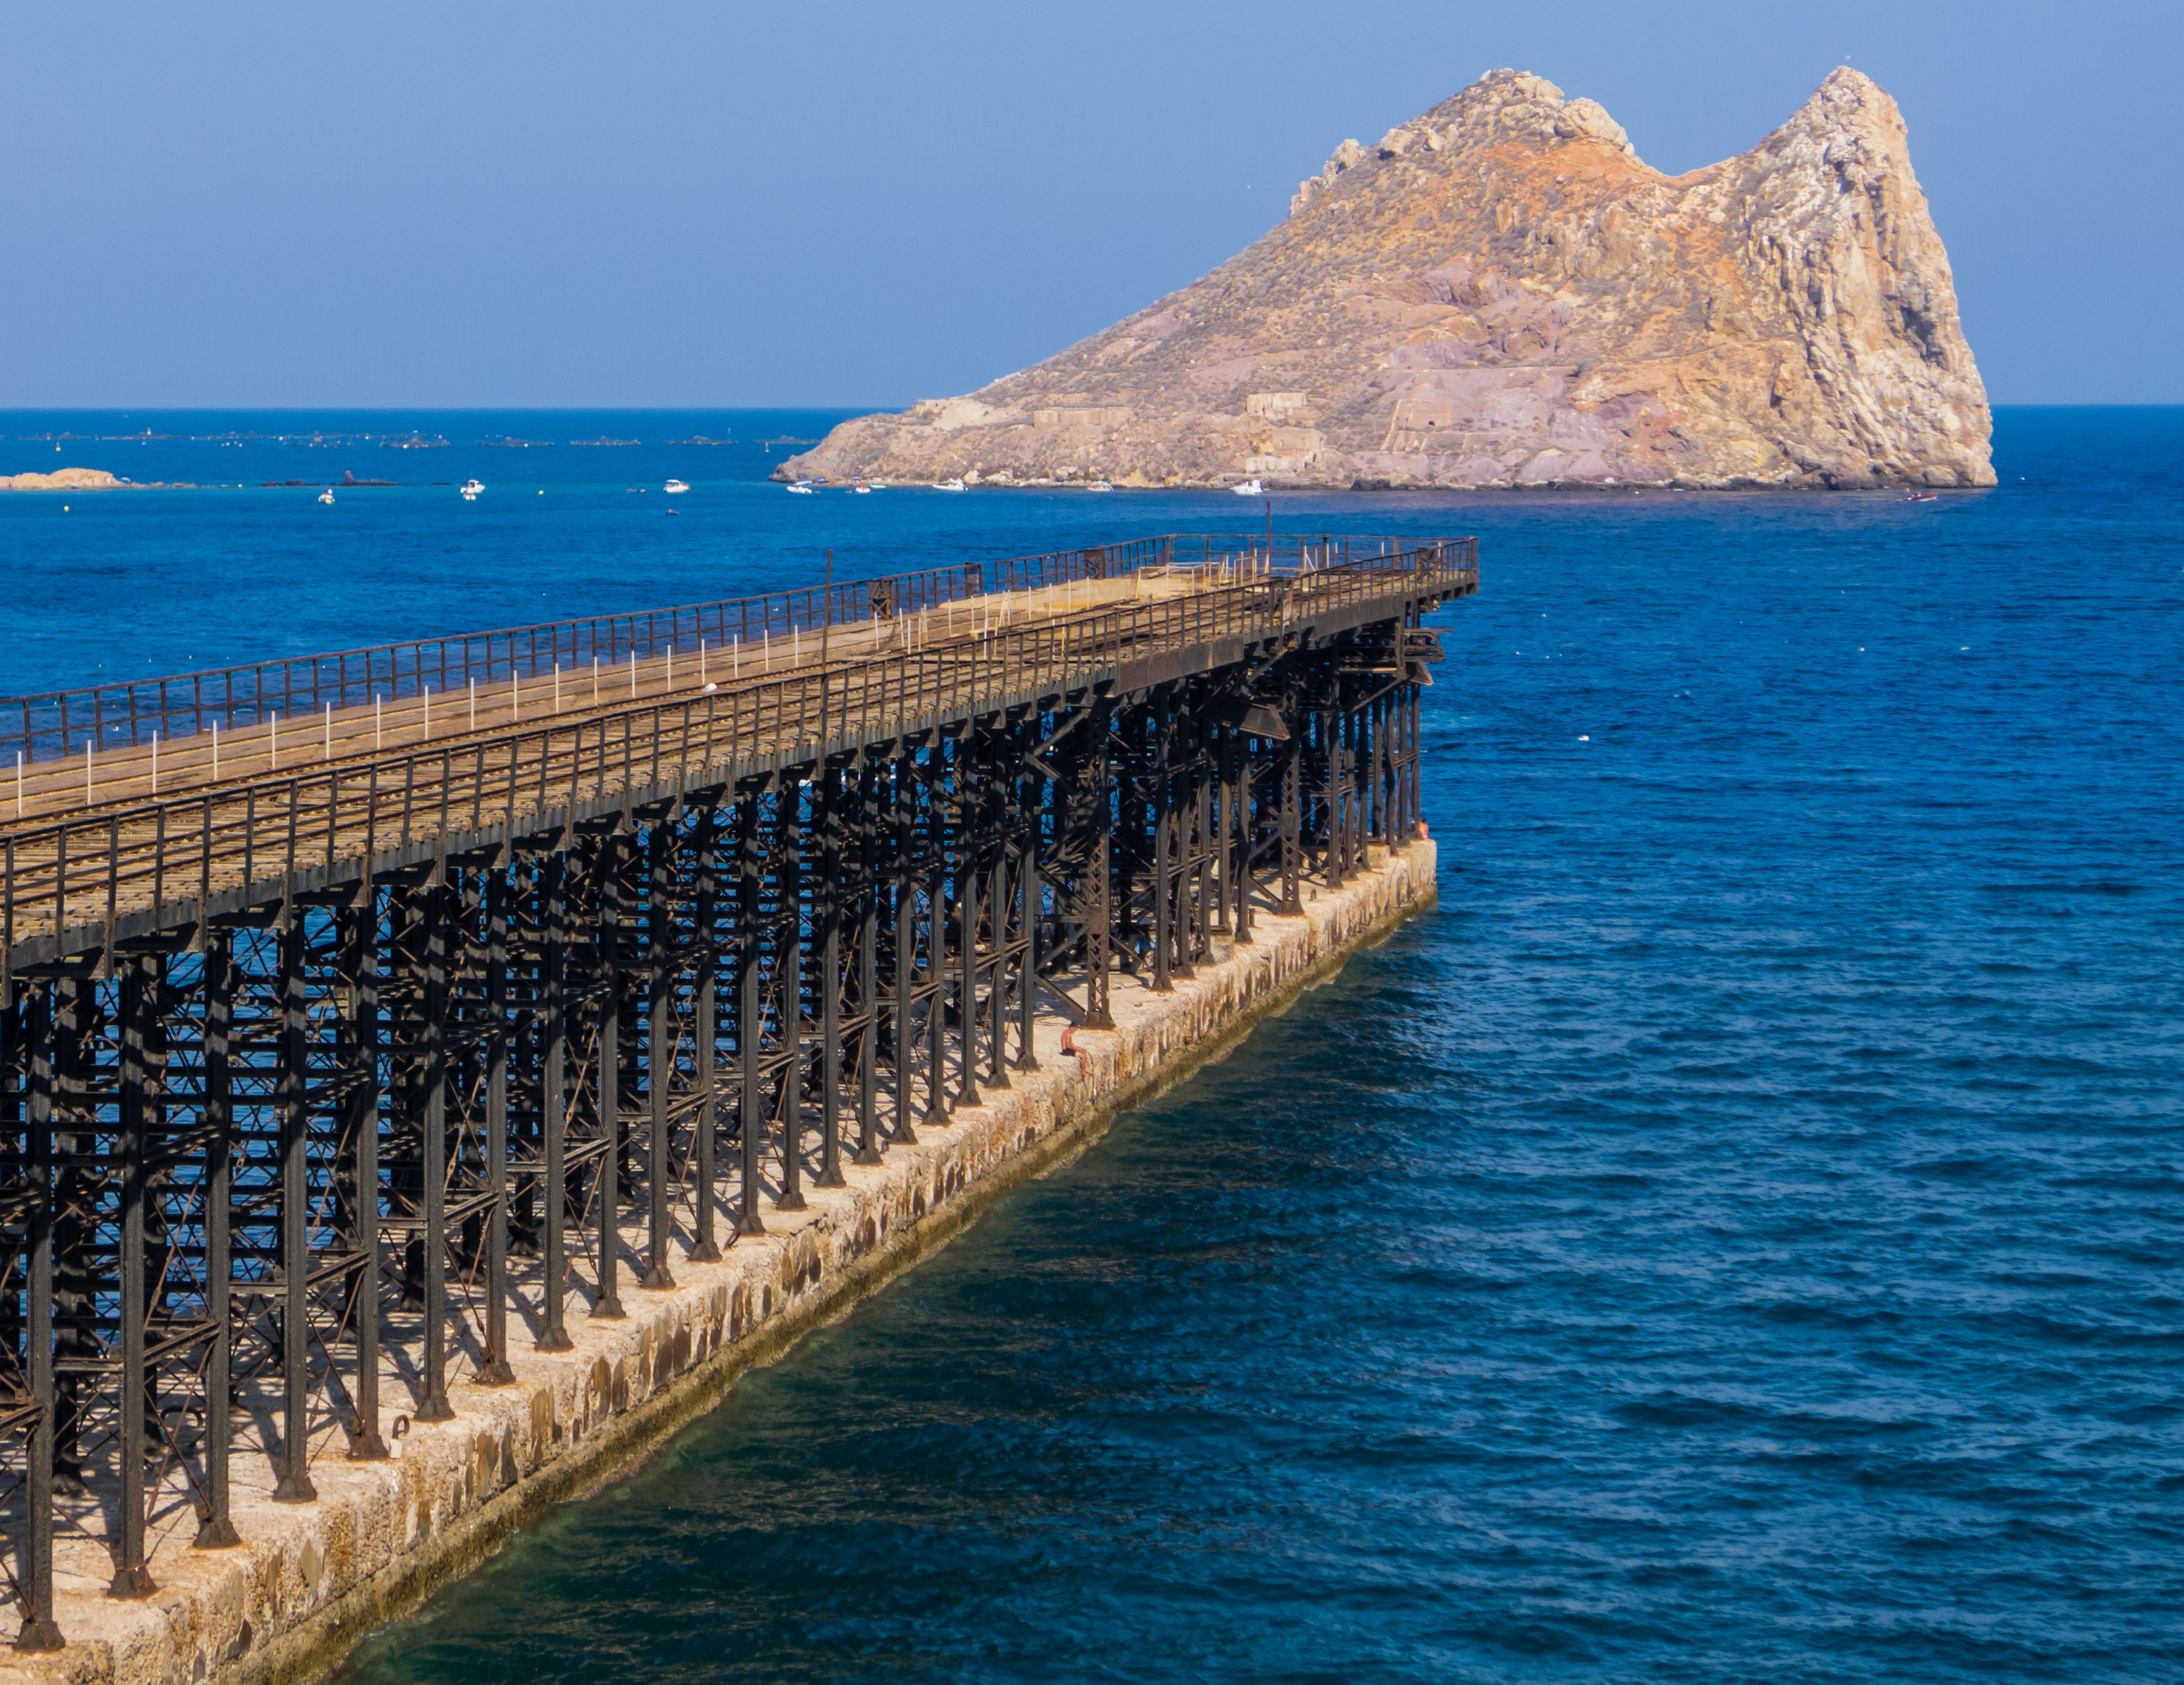
beach, sea, coast, nature, rock, ocean, horizon, shore, wave, pier, vacation, cliff, spring, bay, terrain, rocks, war, battle, costa, breakwater, cape, islet, bunker, malecon